Fateh Singh Ahluwalia

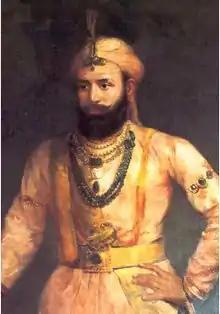
Raja Fateh Singh Ahluwalia, CIE

Fateh Singh Ahluvalia (also spelled as Ahluwalia) (b. 1784 – d. 1837) was the ruler of the Kapurthala State between 10 July 1801 – 20 October 1837.